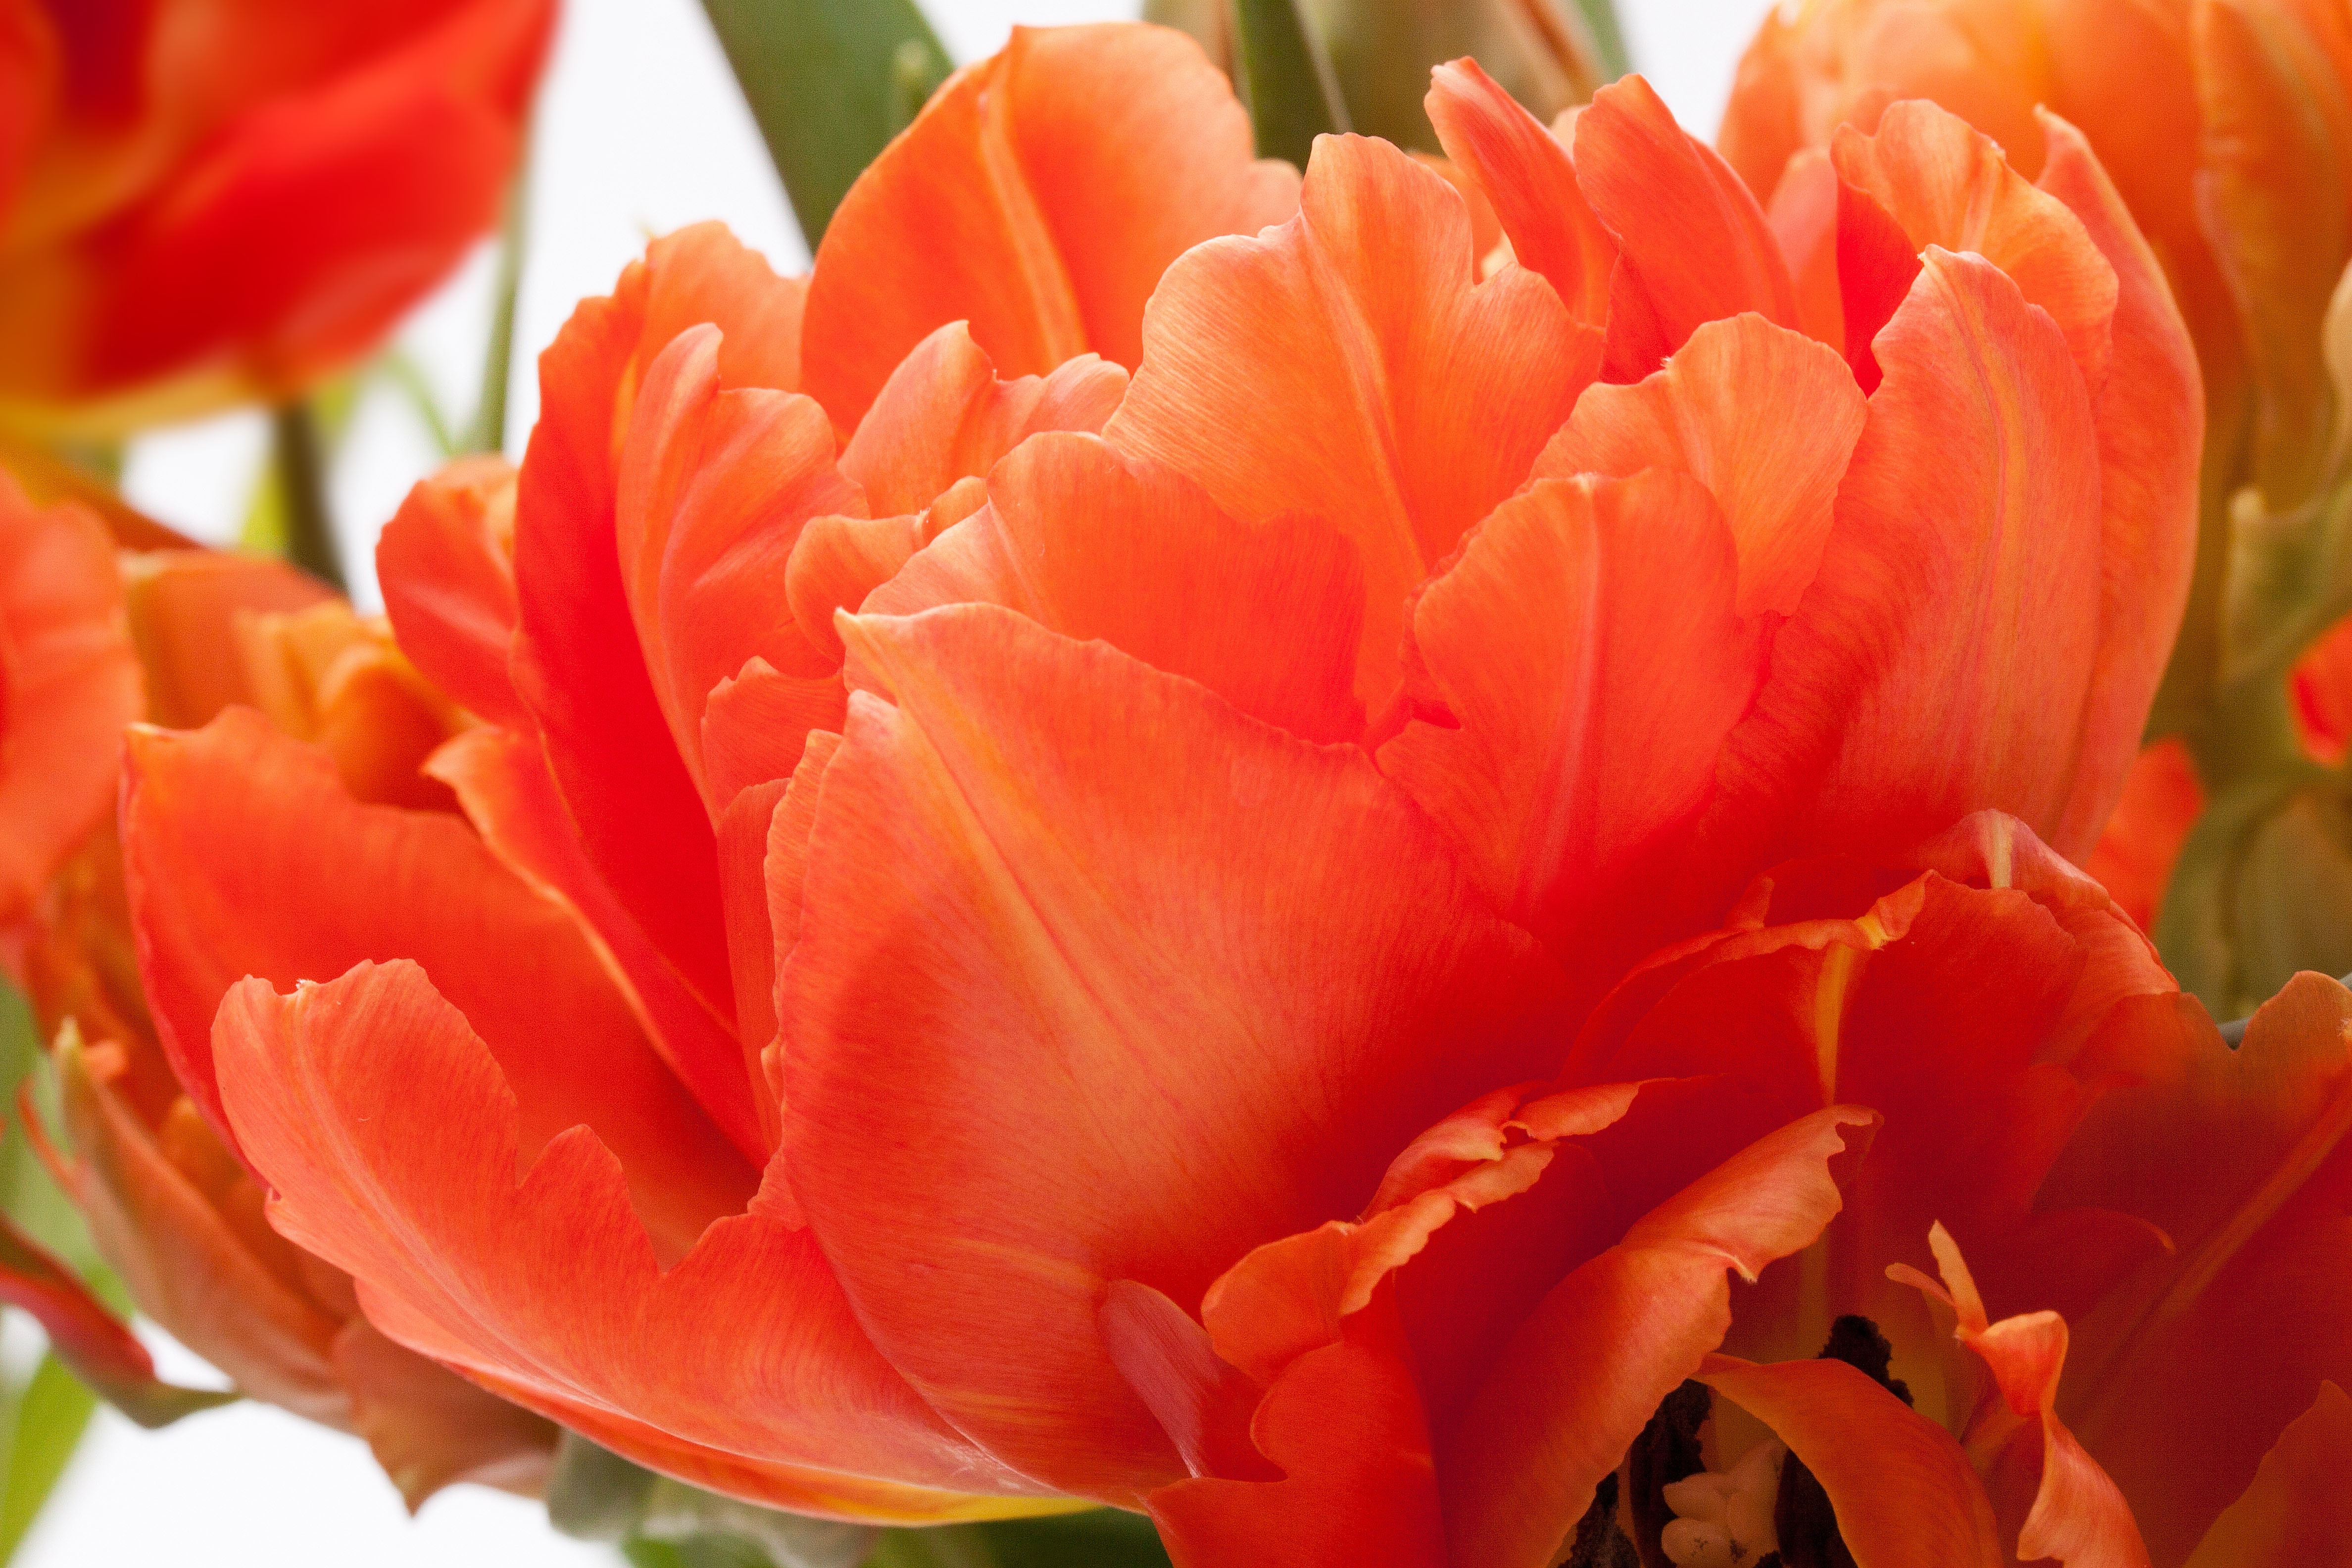
nature, blossom, plant, flower, petal, bloom, tulip, orange, spring, green, red, macro, flora, flowers, tulips, lily, macro photography, flowering plant, schnittblume, flower bracts, land plant